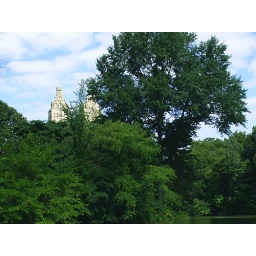
towers over the trees